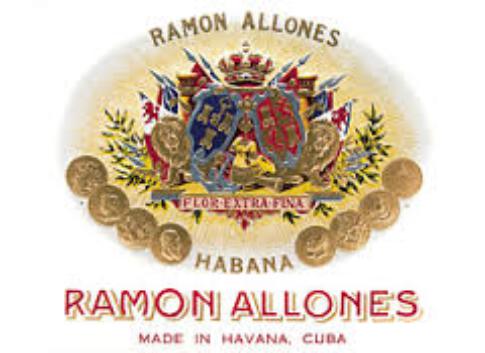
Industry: Necessities